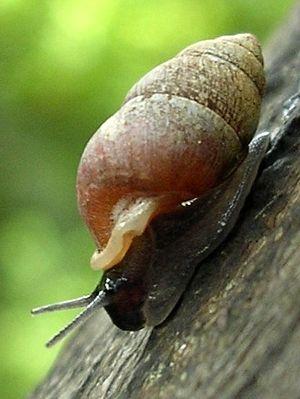
Cyclophoroidea est une super-famille de mollusques gastéropodes terrestres.